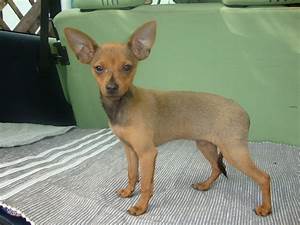
Label: cane